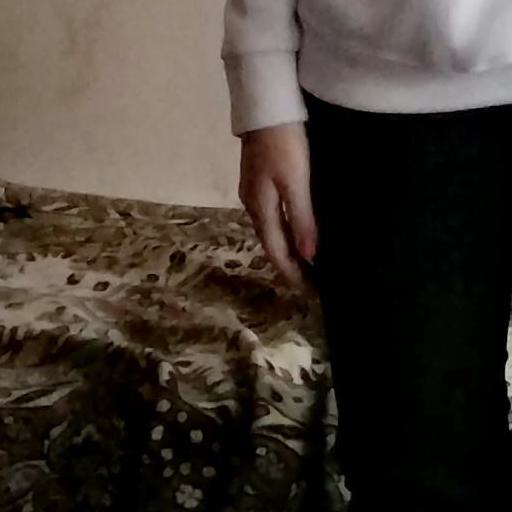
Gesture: no_gesture